Pather Panchali

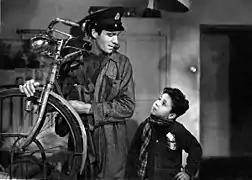
A still from "Bicycle Thieves", the film which inspired Ray to become a filmmaker

The realist narrative style of was influenced by Italian neorealism and the works of French director Jean Renoir. In 1949 Renoir came to Calcutta to shoot his film "The River" (1951). Ray, a founding member of the Calcutta Film Society (established in 1947), helped him scout for locations in the countryside. When Ray told him about his longstanding wish to film , Renoir encouraged him to proceed. In 1950 Ray was sent to London by his employer, the advertising agency D.J. Keymer, to work at their headquarters. During his six months in London, he watched about 100 films. Among these, Vittorio De Sica's neorealist film "Bicycle Thieves" (1948) had a profound impact on him. In a 1982 lecture, Ray said that he had come out of the theatre determined to become a filmmaker. The film made him believe that it was possible to make realistic cinema that was shot on location with an amateur cast.